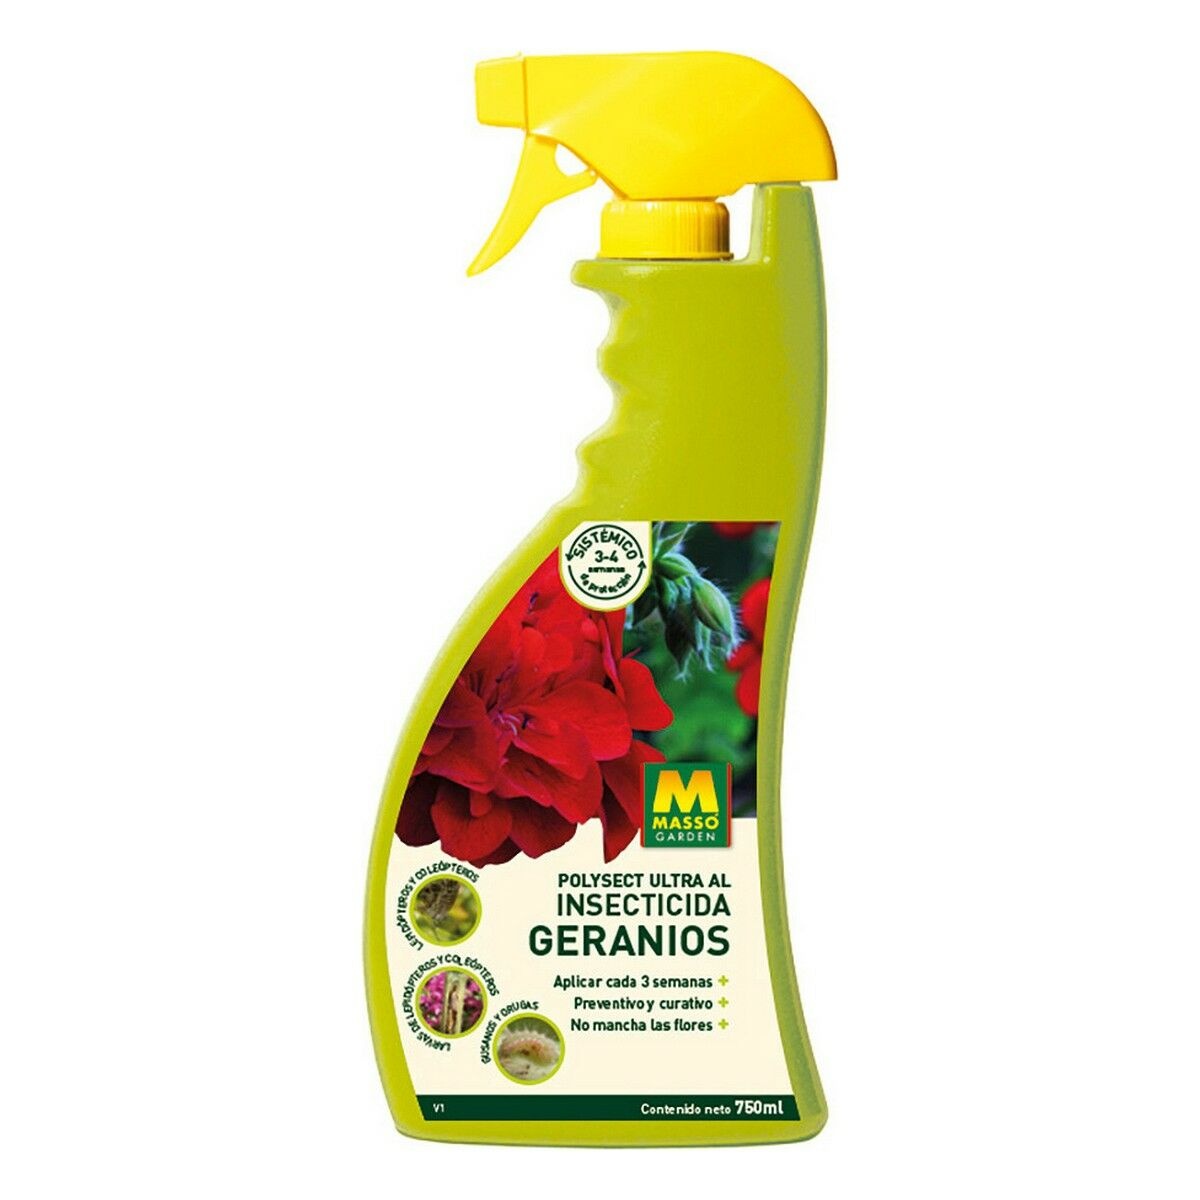
Insektizid Massó Geranie Pflanzen 750 ml
Wenn Sie bei der Einrichtung ihres Heims Wert auf Details legen und bei Produkten, die Ihnen das Leben leichter machen, auf dem letzten Stand sein möchten, dann kaufen Sie Insektizid Massó Geranie Pflanzen 750 ml zum besten Preis. Art: Sprühgerät Geranie Empfohlene verwendung: Pflanzen Kapazität: 750 ml Ab 3,48 / 100ml
Brand: Massó
Category: Home & Garden > Household Supplies > Pest Control > Repellents > Household Insect Repellents